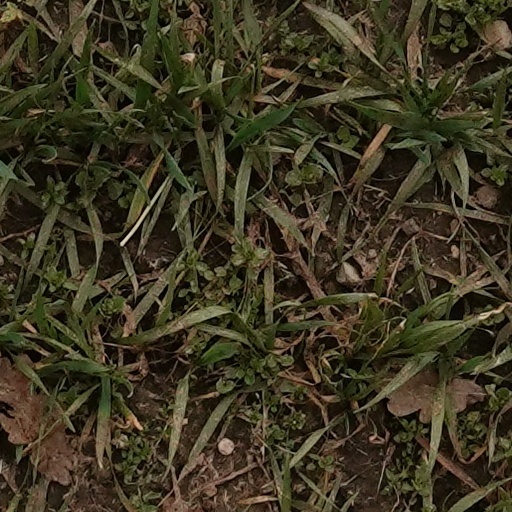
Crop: wheat